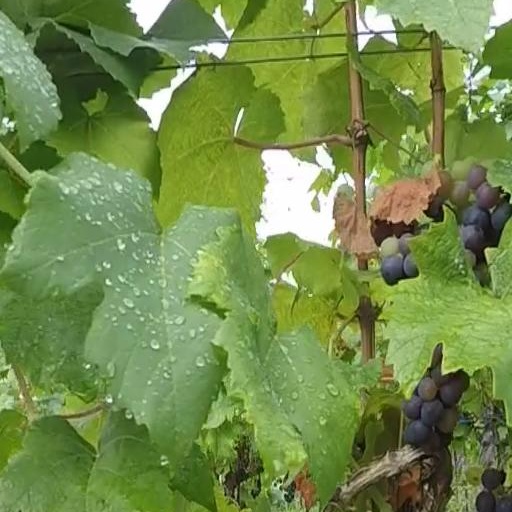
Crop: grape